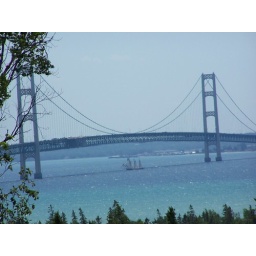
Tall ship under the mackinac bridge